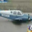
Label: airplane